U-1 (semi-trailer)

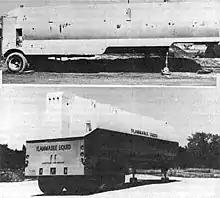
The first trailers for transporting liquid hydrogen for aeronautics research.

The U-1 was a 1950s liquid hydrogen trailer designed to carry cryogenic liquid hydrogen (LH) on roads being pulled by a powered vehicle. It was designed in response to requirements of the secret US government program code-named "Suntan", which aimed to develop a high speed, high altitude hydrogen-powered military aircraft. The trailer was constructed by the Cambridge Corporation and had a capacity of 26,500 liters with a hydrogen loss rate of approximately 2 percent per day.